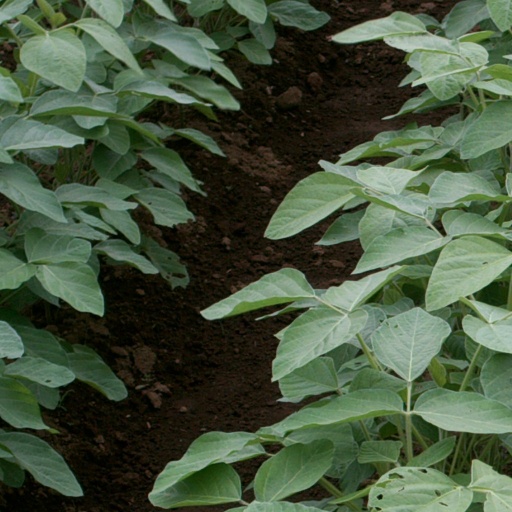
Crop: soybean